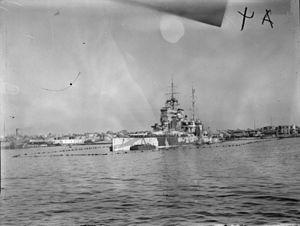
Sir Winston Churchill [ˈwɪnstin ˈtʃɜːtʃɪl], né le 30 novembre 1874 à Woodstock et mort le 24 janvier 1965 à Londres, est un homme d'État britannique. Sa ténacité face au nazisme, son action décisive en tant que Premier ministre du Royaume-Uni durant la Seconde Guerre mondiale, joints à ses talents d'orateur et à ses bons mots, ont fait de lui un des hommes politiques les plus reconnus du XXᵉ siècle. Ne disposant pas d'une fortune personnelle, il tire l'essentiel de ses revenus de sa plume. Ses dons d'écriture seront couronnés à la fin de sa vie par le prix Nobel de littérature. Il est également un peintre estimé.